Ian Black (footballer, born 1985)

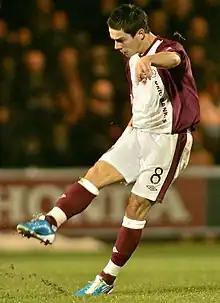
Black playing for Heart of Midlothian in 2010.

Ian Kenneth Black (born 14 March 1985) is a Scottish former professional footballer, who played as a central midfielder. His clubs included Inverness Caledonian Thistle, Heart of Midlothian, Rangers, Shrewsbury Town and Blackpool. Black made one appearance for Scotland in August 2012, despite playing at that time in the Scottish Third Division for Rangers.